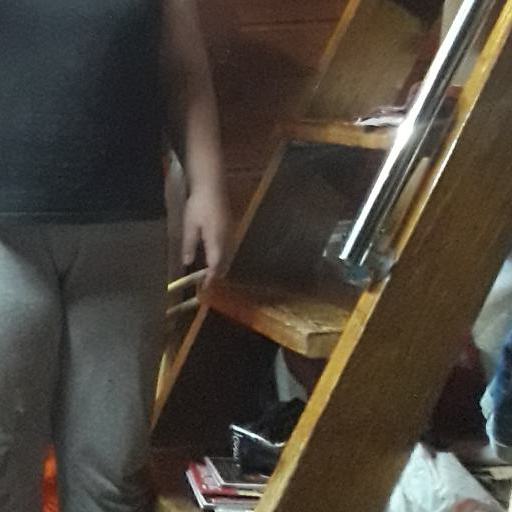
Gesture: no_gesture